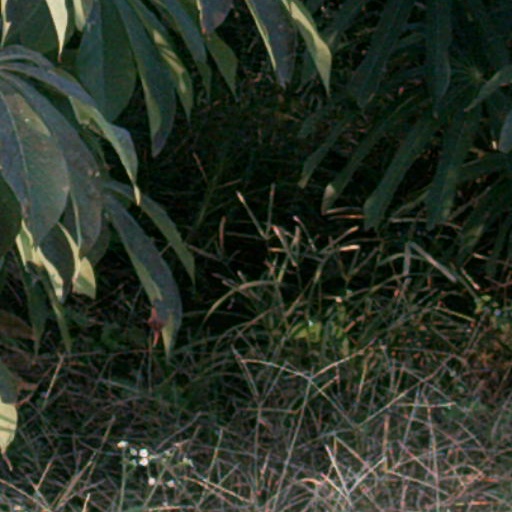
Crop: cassava